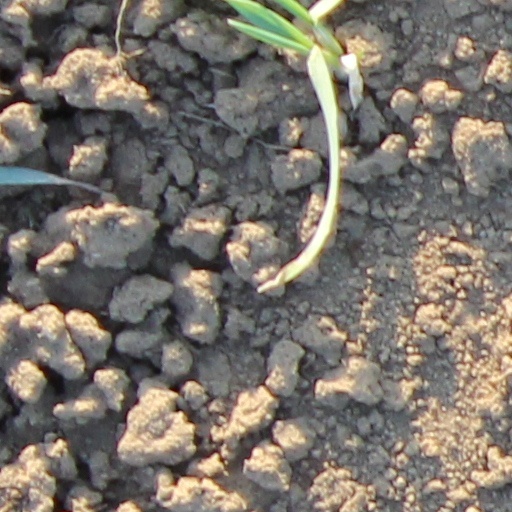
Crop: wheat